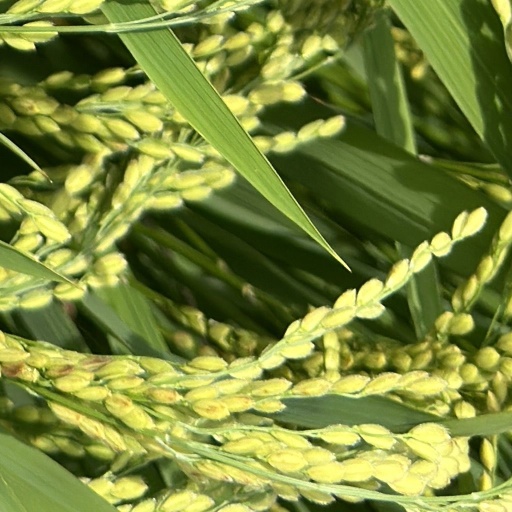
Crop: rice